WKQX

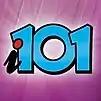
Logo for "i101" (c. 2012–2014)

At 9 a.m. (CT) on July 17, 2012, with both WIQI and WEMP languishing on the eve of their one-year anniversaries, "FM News" was abruptly dropped on both stations. WIQI flipped to a 1990s-centric adult hits format targeted at females between the ages of 18 and 49, and was branded as "i101". The first song on "i101" was "Bye Bye Bye" by NSYNC. With a few exceptions, most of the WIQI and WEMP news staffs were immediately dismissed, with subsequent layoffs occurring in the following weeks and months.